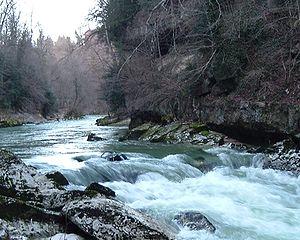
La Valserine à Bellegarde (Ain)
Liste des fleuves, rivières et autres cours d'eau qui parcourent en partie ou en totalité le département de l'Ain. La liste présente les cours d'eau, généralement de plus de 10 km de longueur sauf exceptions, par ordre alphabétique, par fleuves et bassin versant, par station hydrologique, puis par organisme gestionnaire ou organisme de bassin.
La Valserine est une rivière de l'est de la France, dans la région Auvergne-Rhône-Alpes et Bourgogne-Franche-Comté, affluent de la rive droite du Rhône.
Bellegarde-sur-Valserine est une ancienne commune française, située dans le département de l'Ain en région Auvergne-Rhône-Alpes à la frontière avec le département haut-savoyard. La ville, localisée au confluent du Rhône et de la Valserine, est peuplée de 11675 habitants en 2017, ce qui la classe au sixième rang du département de l'Ain au regard de la population. Le 1ᵉʳ janvier 2019, elle devient commune déléguée et chef-lieu de Valserhône.
Valserhône est une commune nouvelle située dans l'est du département de l'Ain, en région Auvergne-Rhône-Alpes, issue de la fusion des trois communes déléguées de Bellegarde-sur-Valserine, Châtillon-en-Michaille et Lancrans.